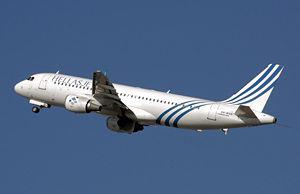
Hellas Jet est une compagnie aérienne charter grecque qui appartient à 51 % au groupe Air Miles.